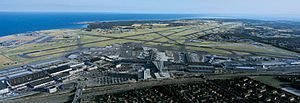
Københavns Lufthavn
Luftfoto af lufthavnen.
Københavns Lufthavn, Kastrup er den største lufthavn i Danmark. Takket være sine mange internationale ruter servicerer den foruden København, Sjælland og Øresundsregionen også store dele af Sydsverige.